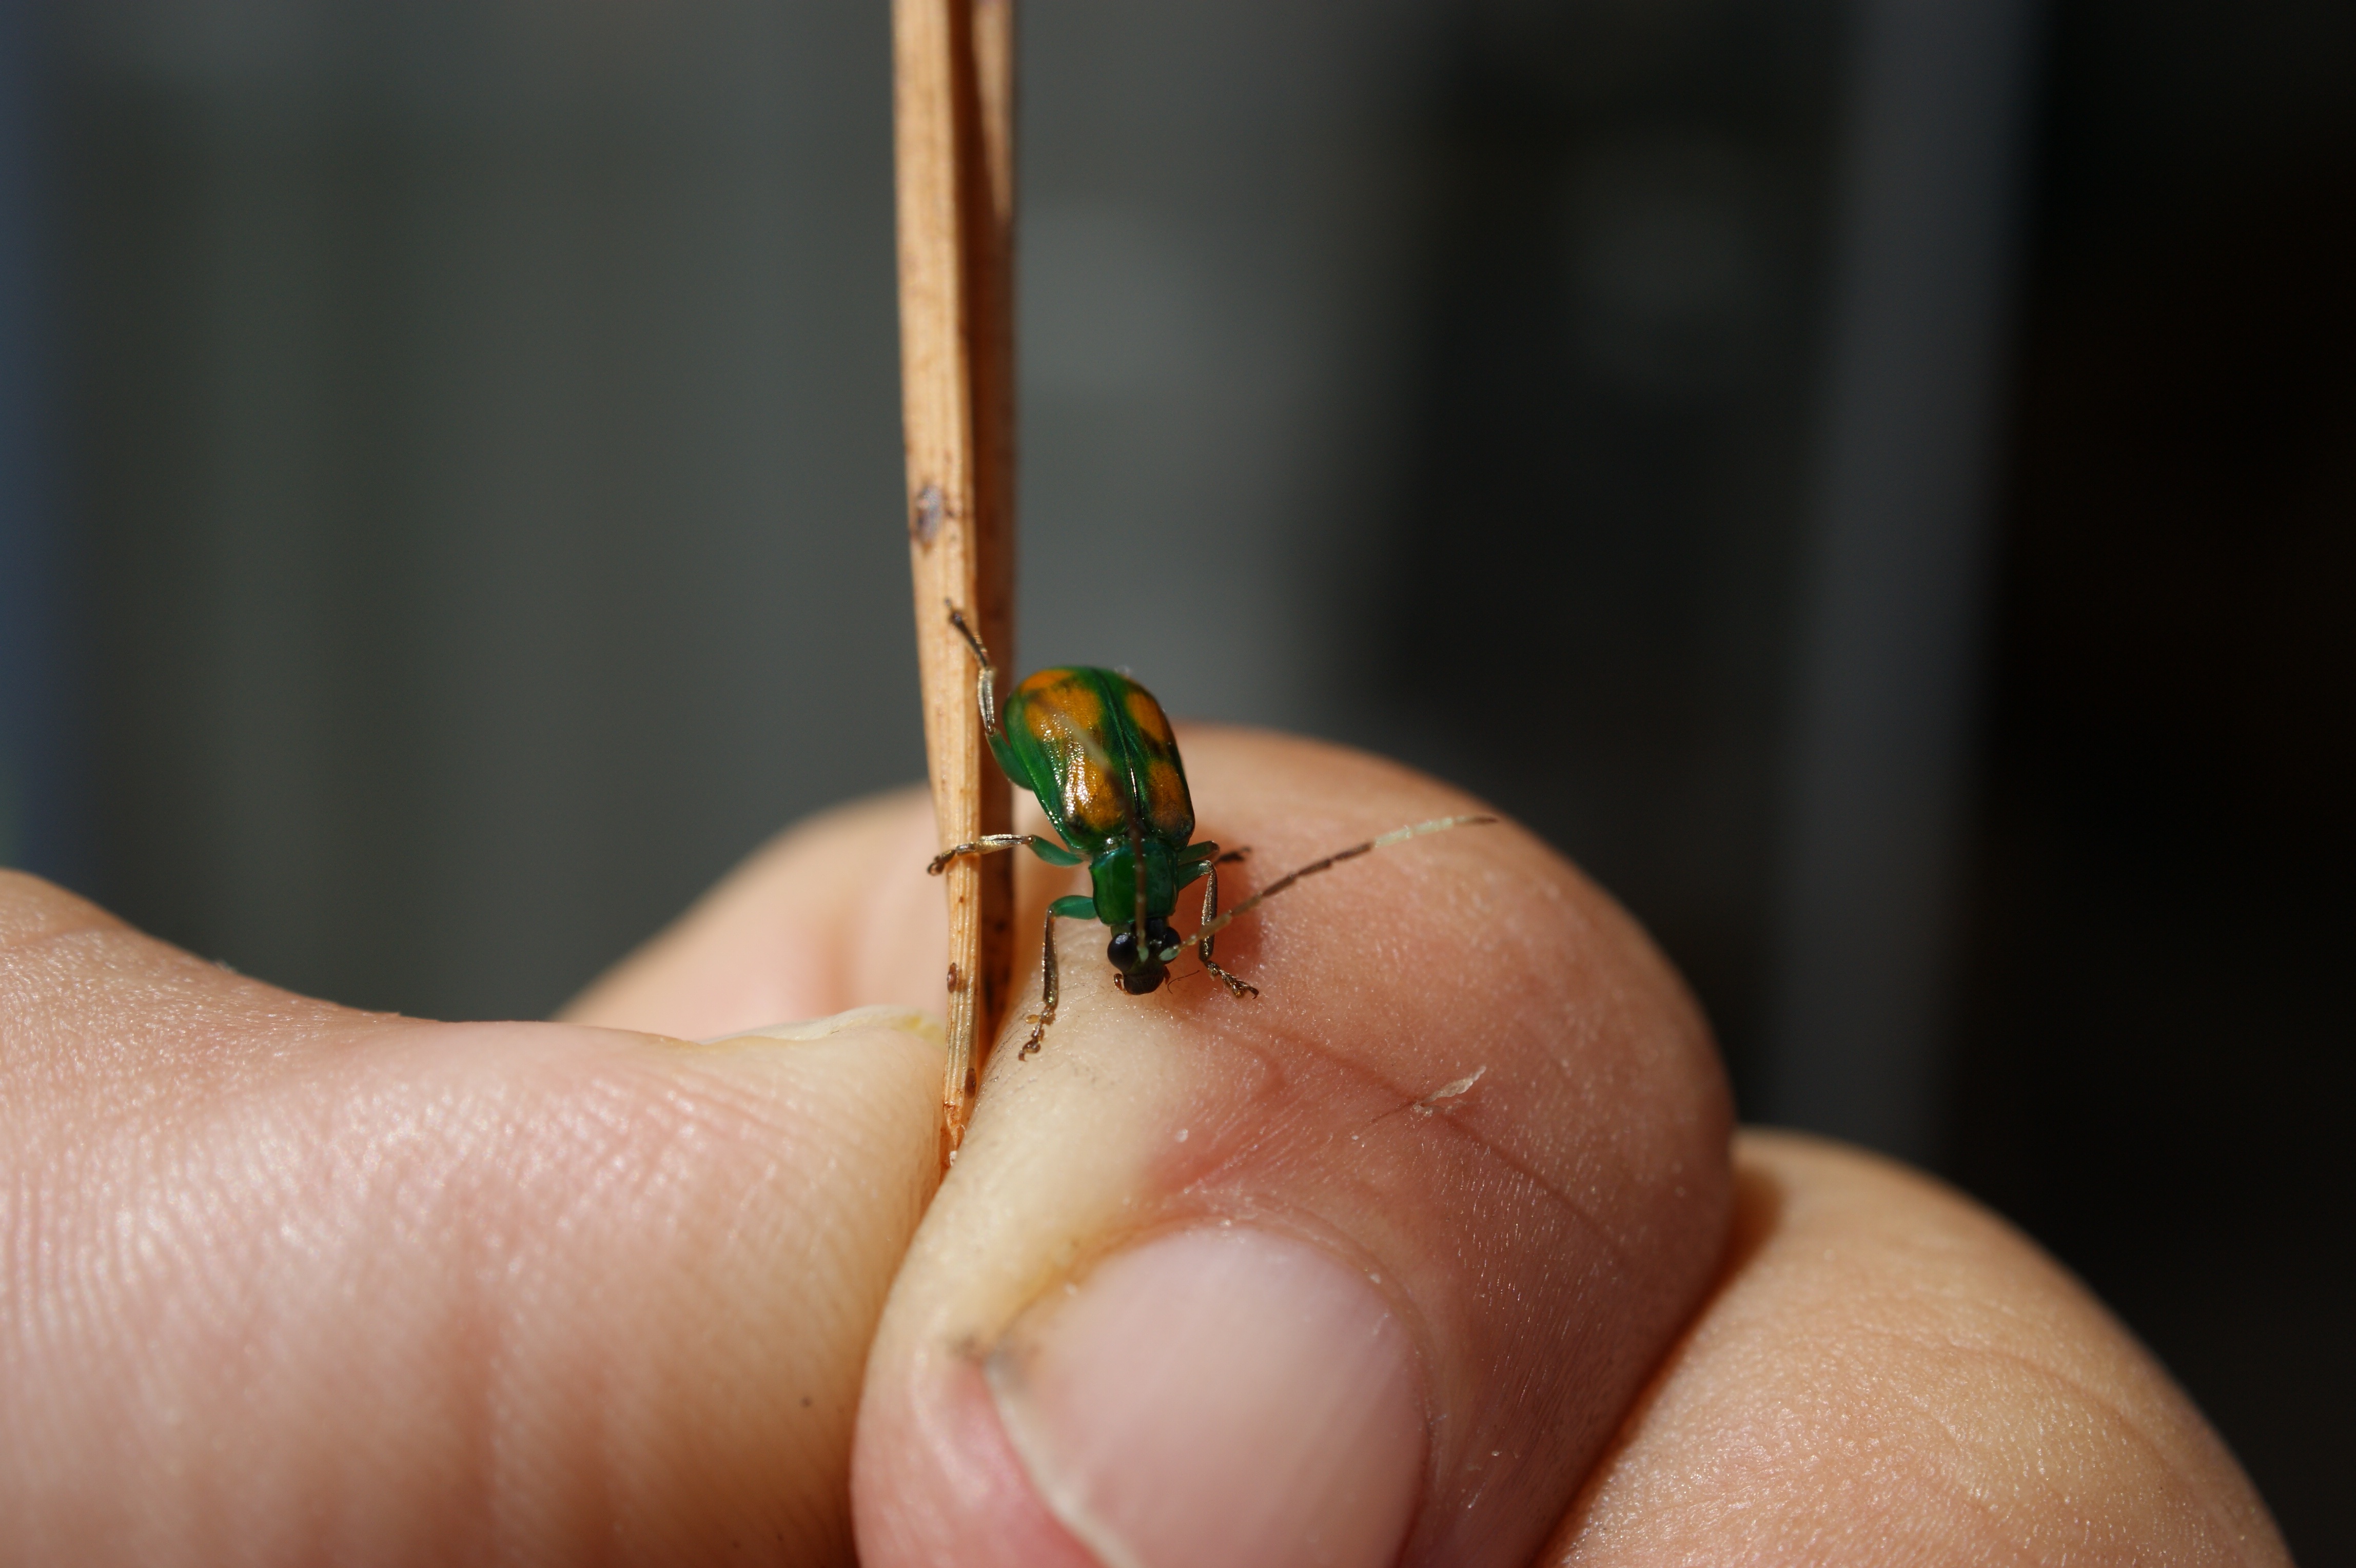
hand, nature, photography, finger, insect, nail, fauna, invertebrate, close up, insects, colombia, finlandia, macro photography, arthropod, quindio